Francis Lee (footballer)

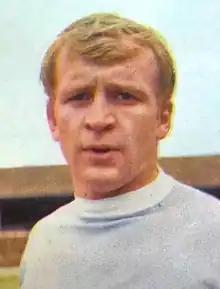
Lee with Manchester City,

Francis Henry Lee (29 April 1944 – 2 October 2023), also known as Franny Lee, was an English professional footballer and businessman. He was also later the chairman and main shareholder of Manchester City, as well as briefly a racehorse trainer and amateur cricket player.